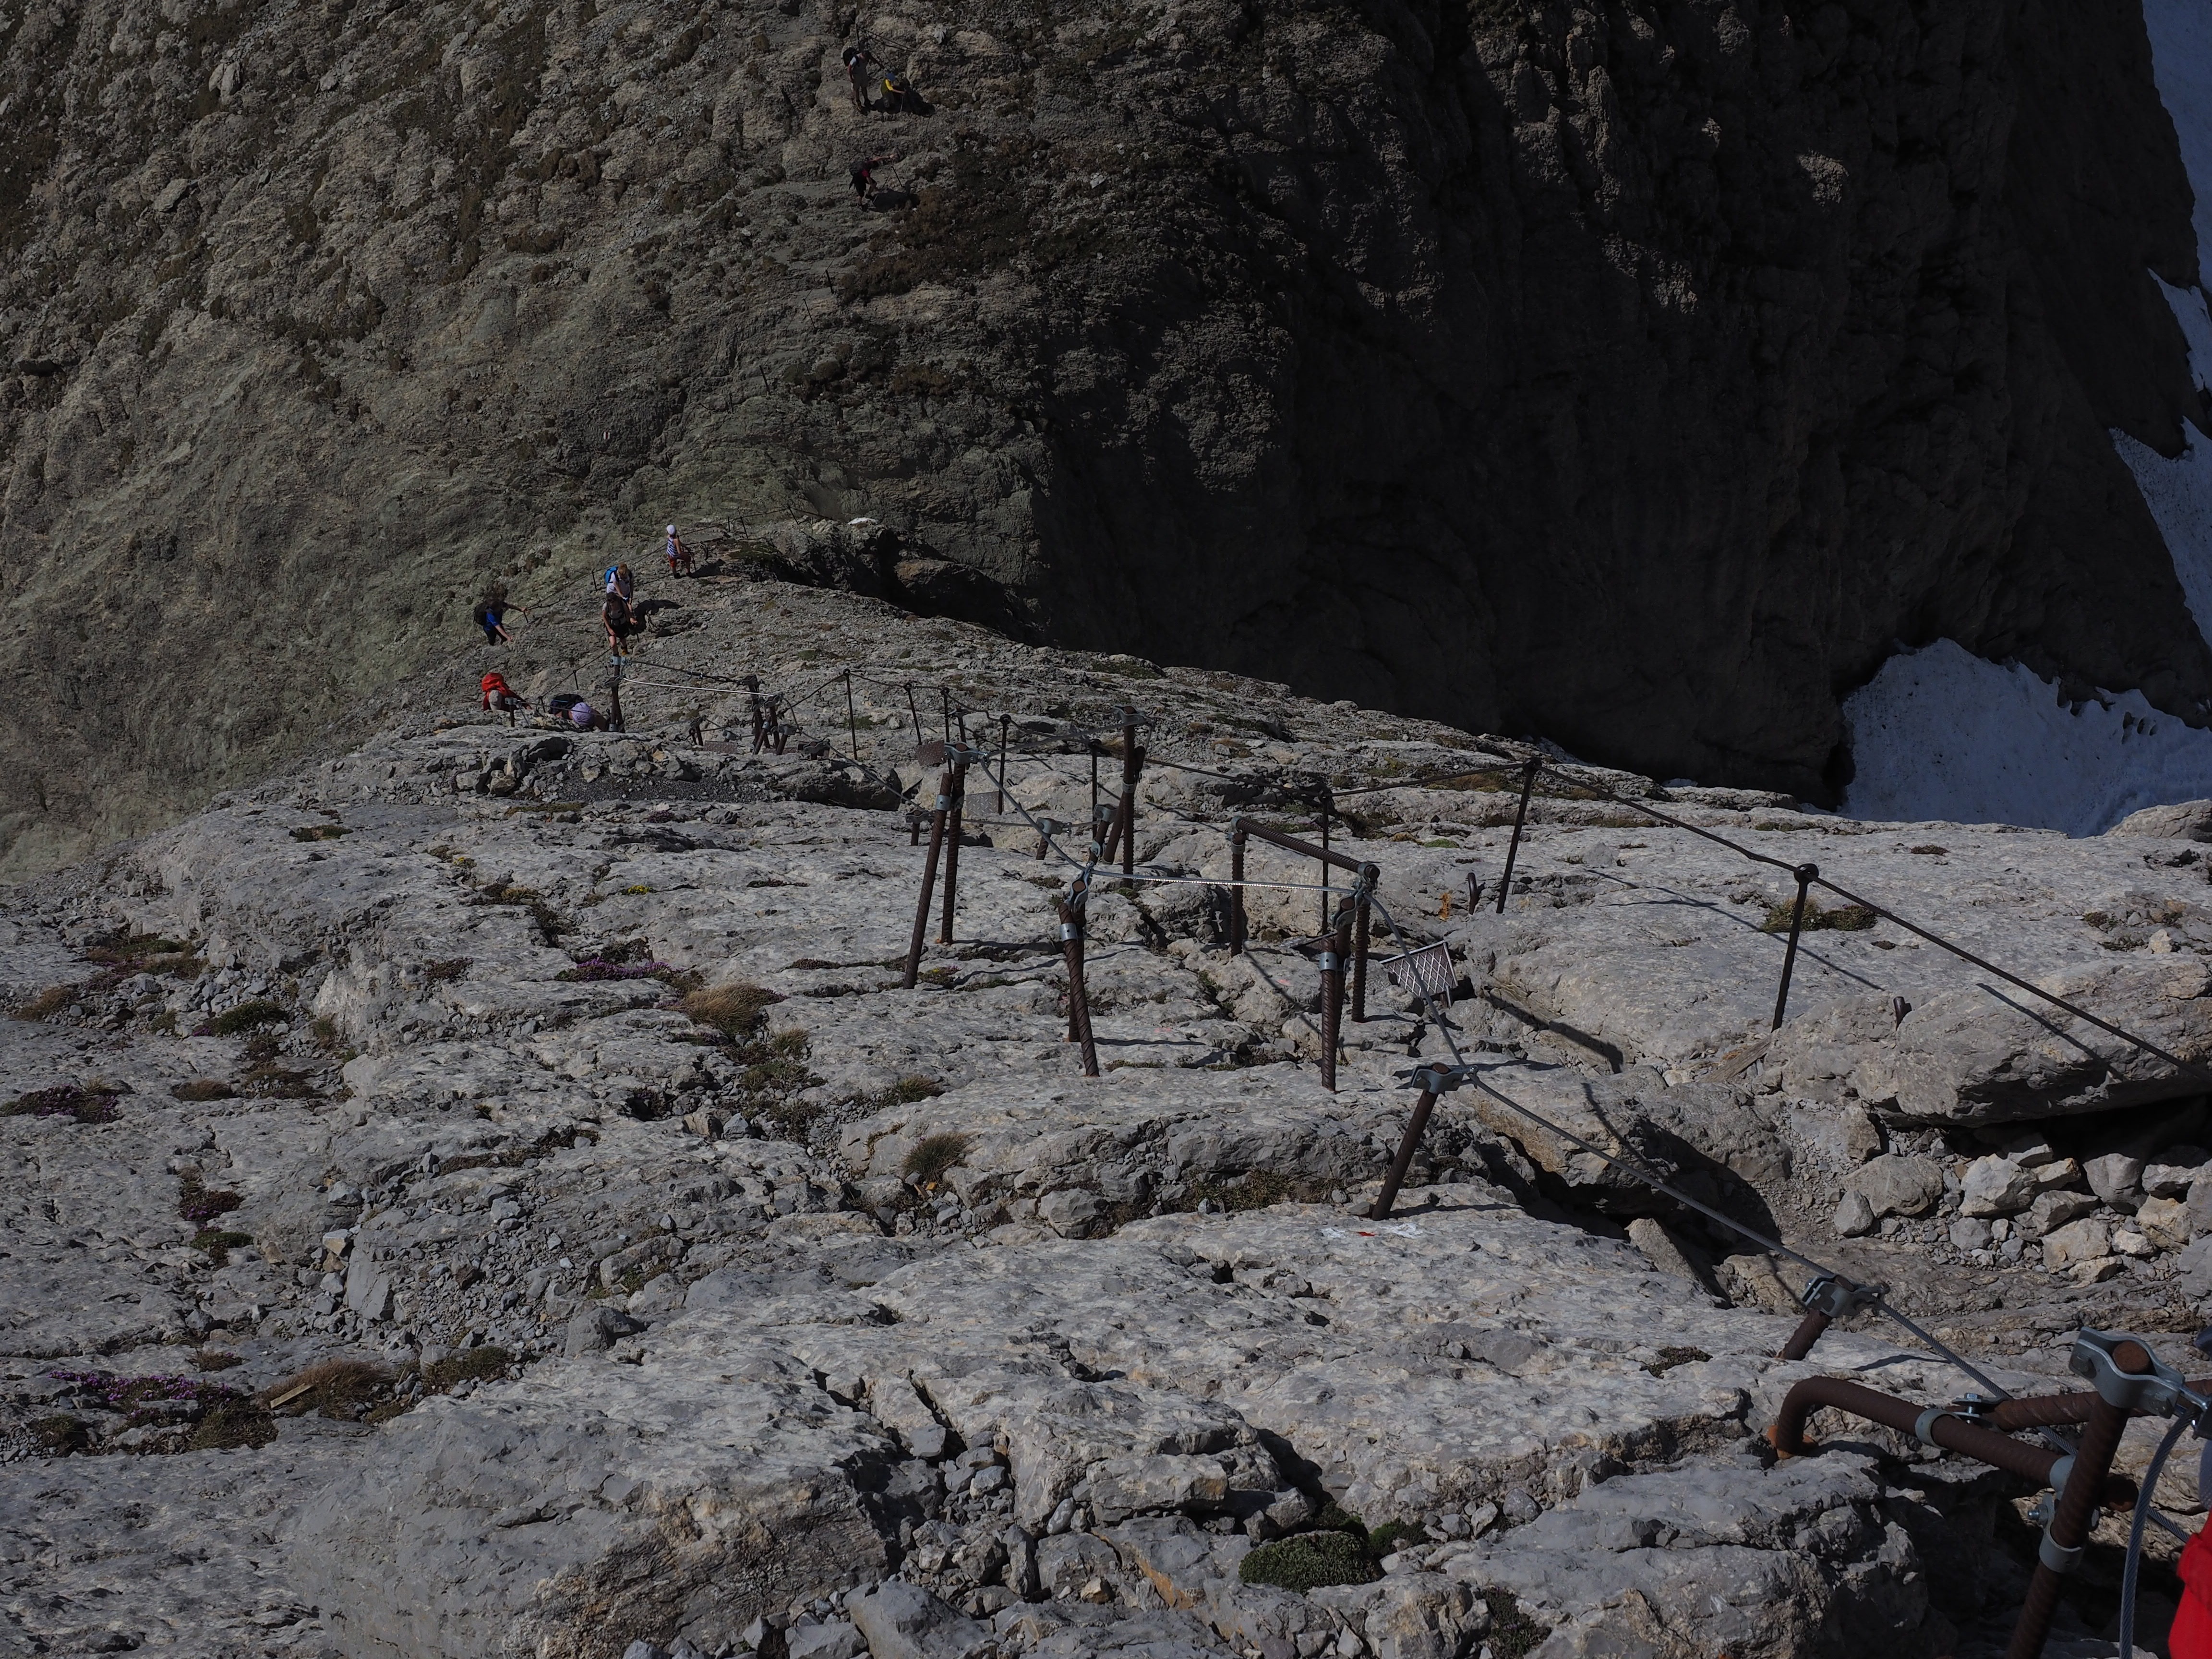
rock, wilderness, mountain, snow, winter, adventure, mountain range, formation, climbing, descent, terrain, ridge, geology, appenzell, moraine, swiss alps, landform, s ntis, jacob's ladder, wire rope, alpstein, geographical feature, mountainous landforms, geological phenomenon, alpstein region, descent help, girensattel